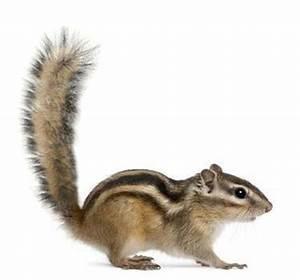
squirrel